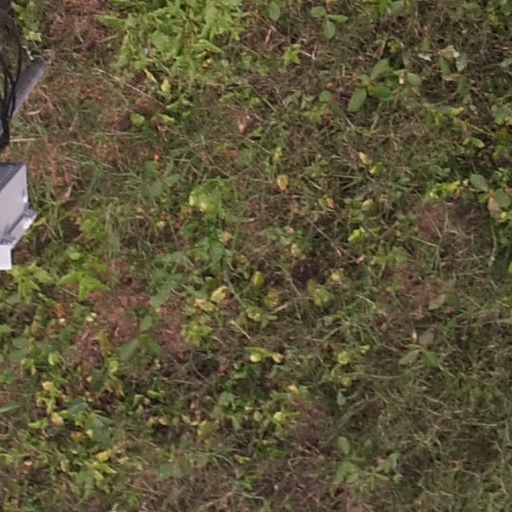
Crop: maize; corn